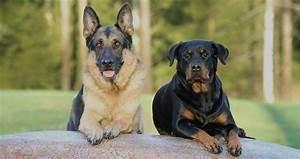
dog